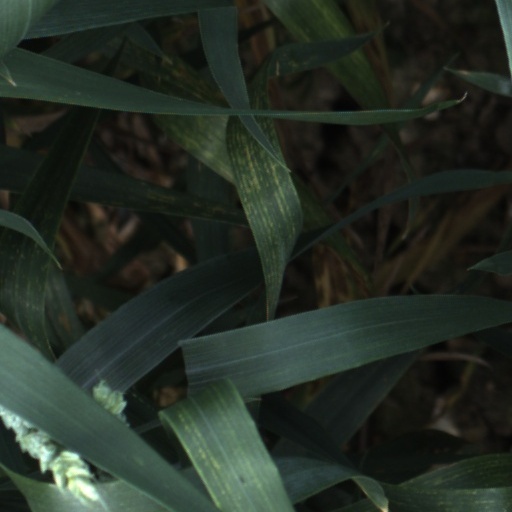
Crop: wheat